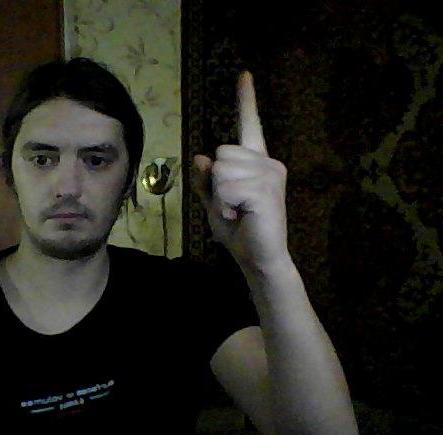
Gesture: one